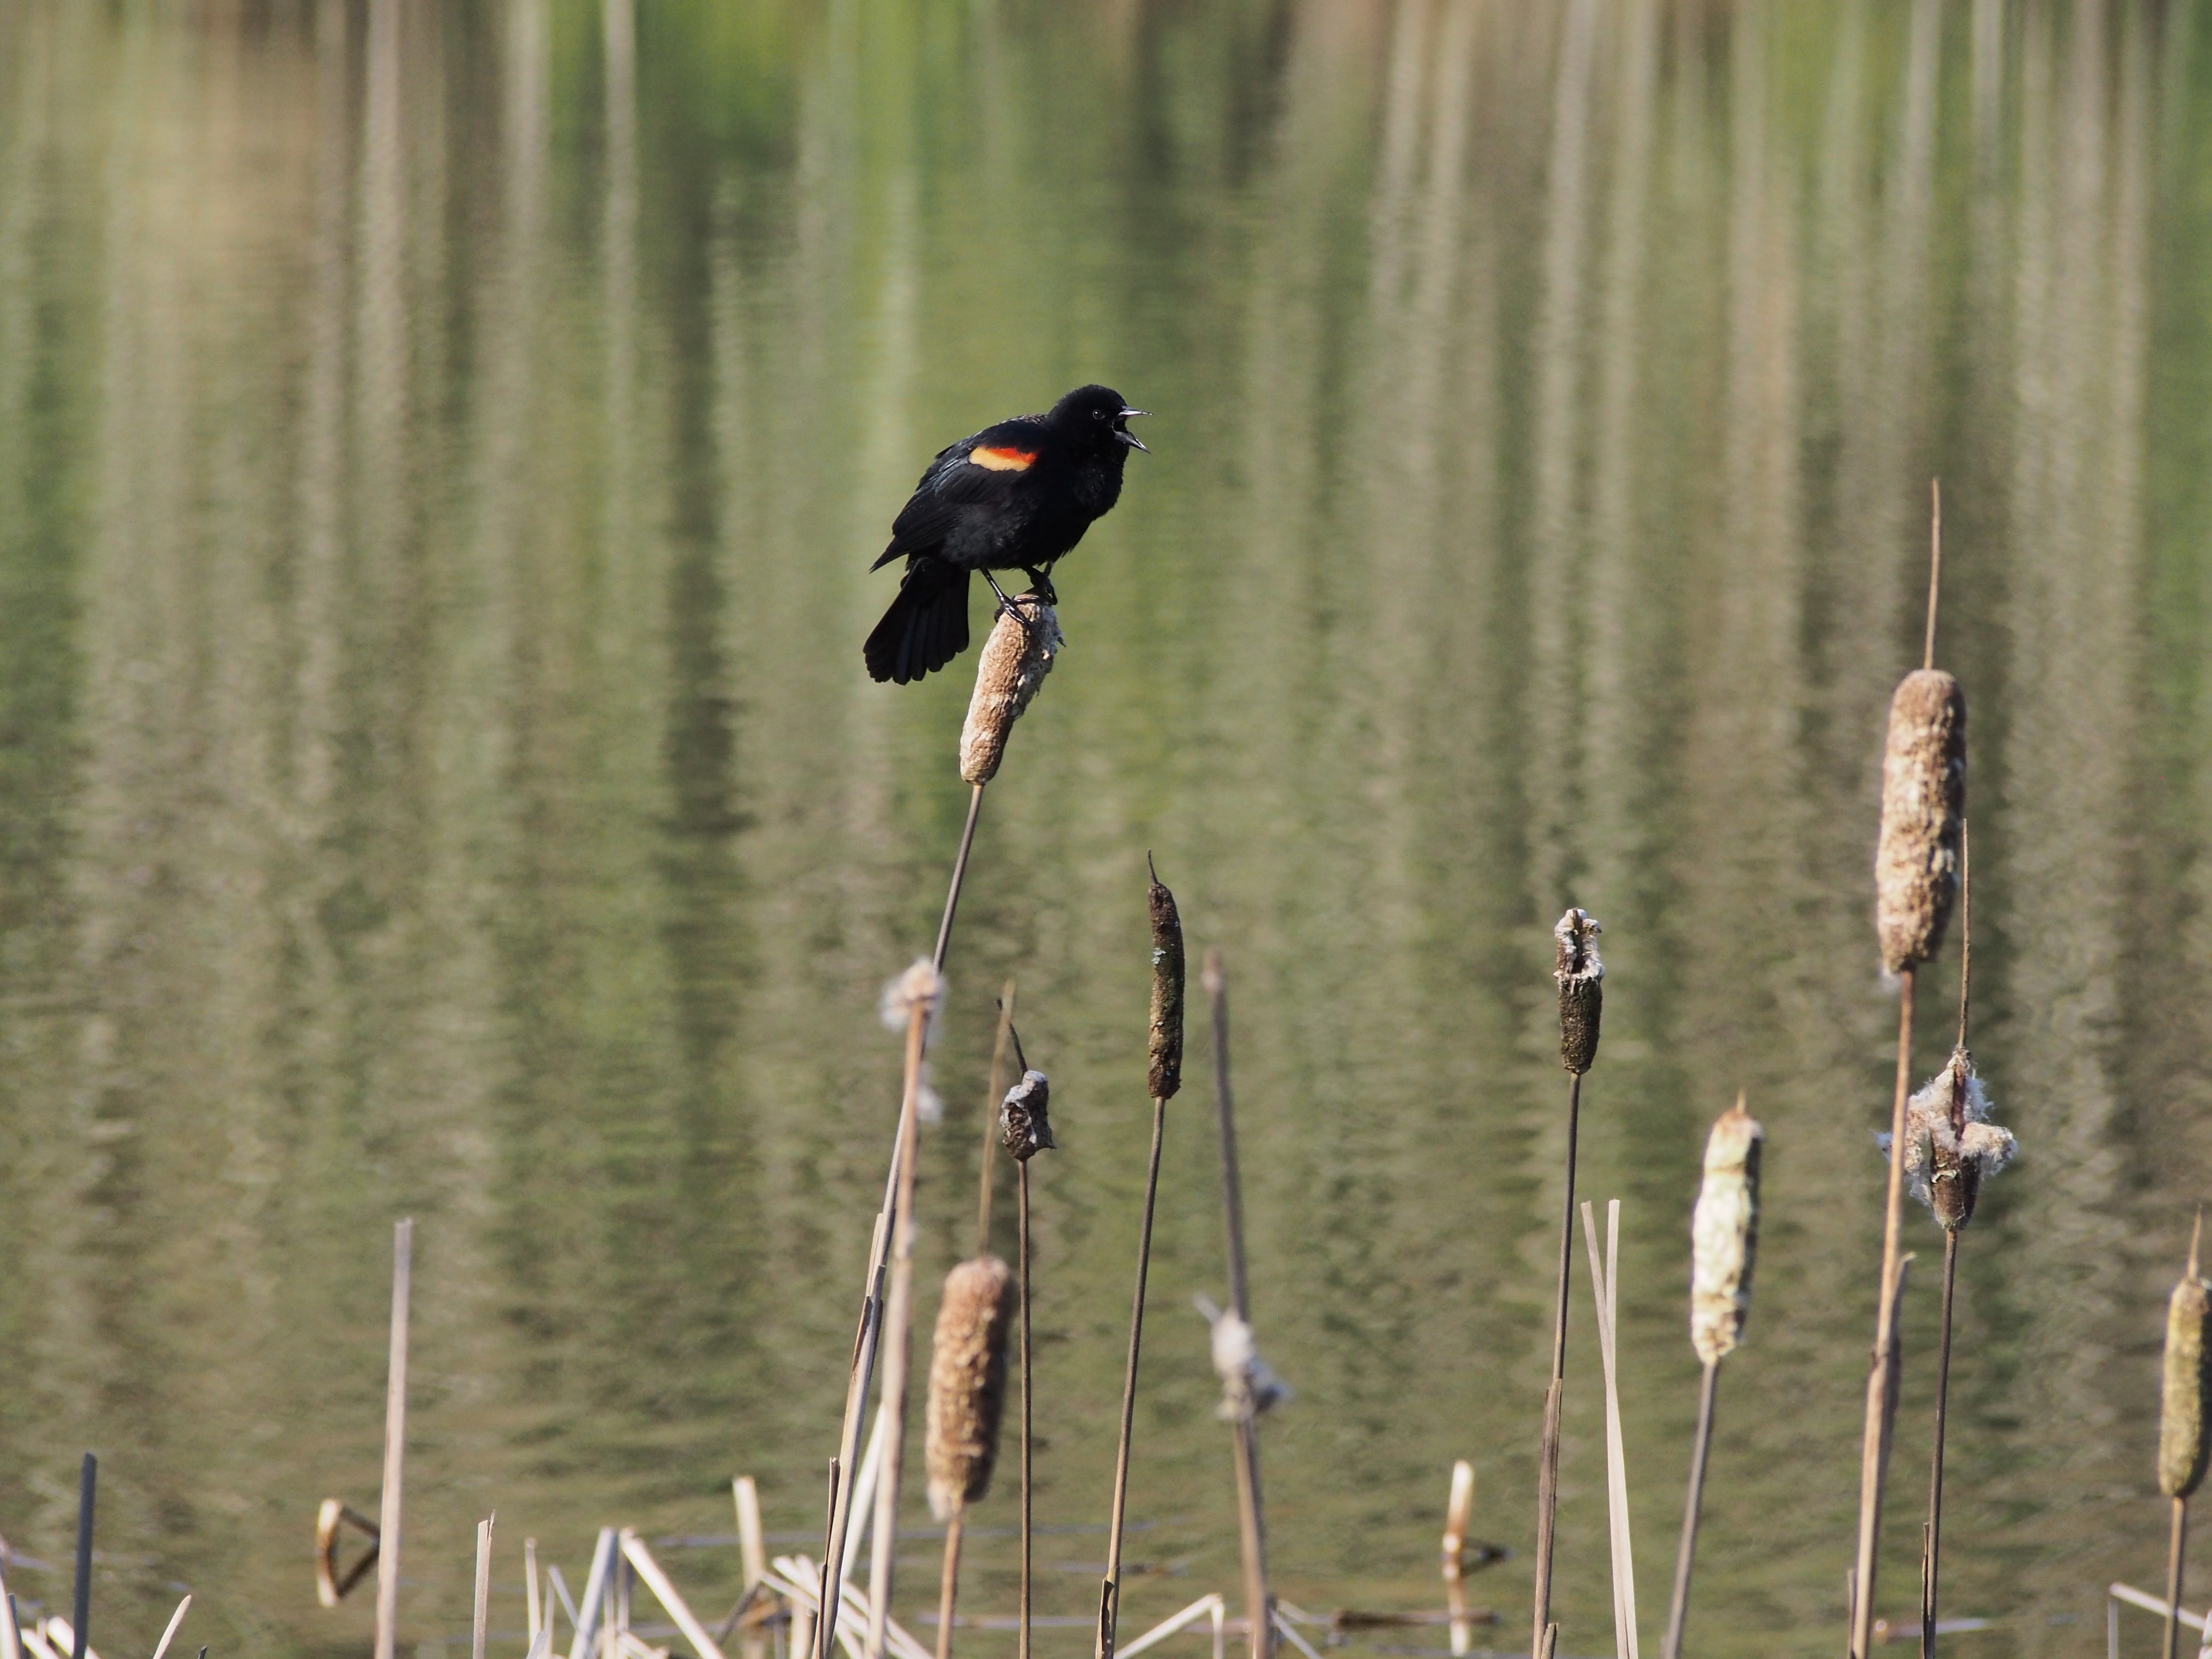
bird, lake, reed, wildlife, fauna, vertebrate, blackbird, redwingedblackbird, perching bird